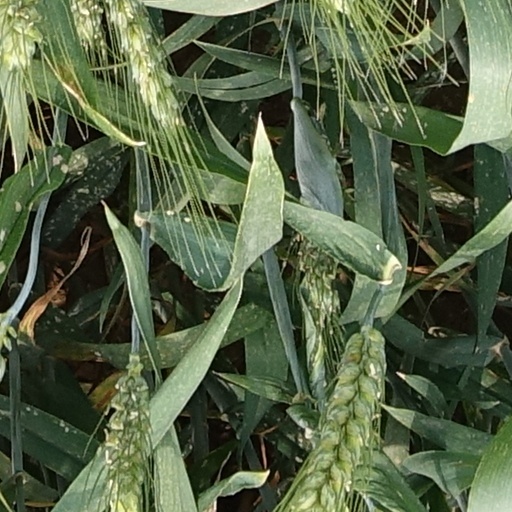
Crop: wheat